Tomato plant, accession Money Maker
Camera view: bottom (45 deg); turntable rotation: 90 degrees
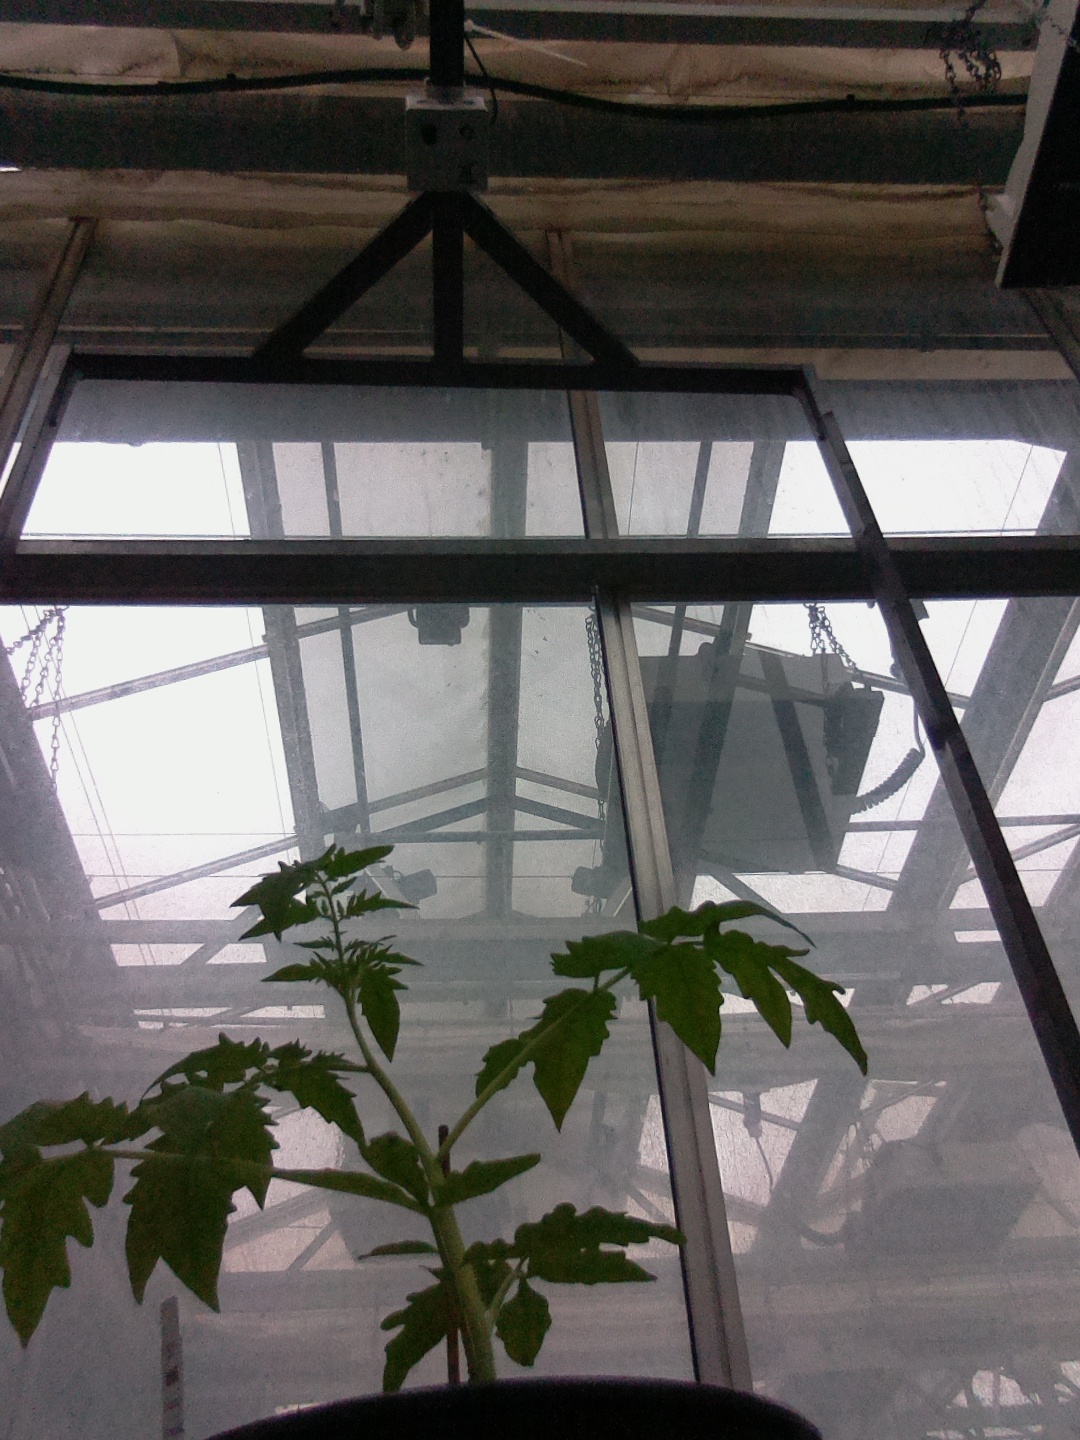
BBCH growth stage 13: 6 of true leaves visible